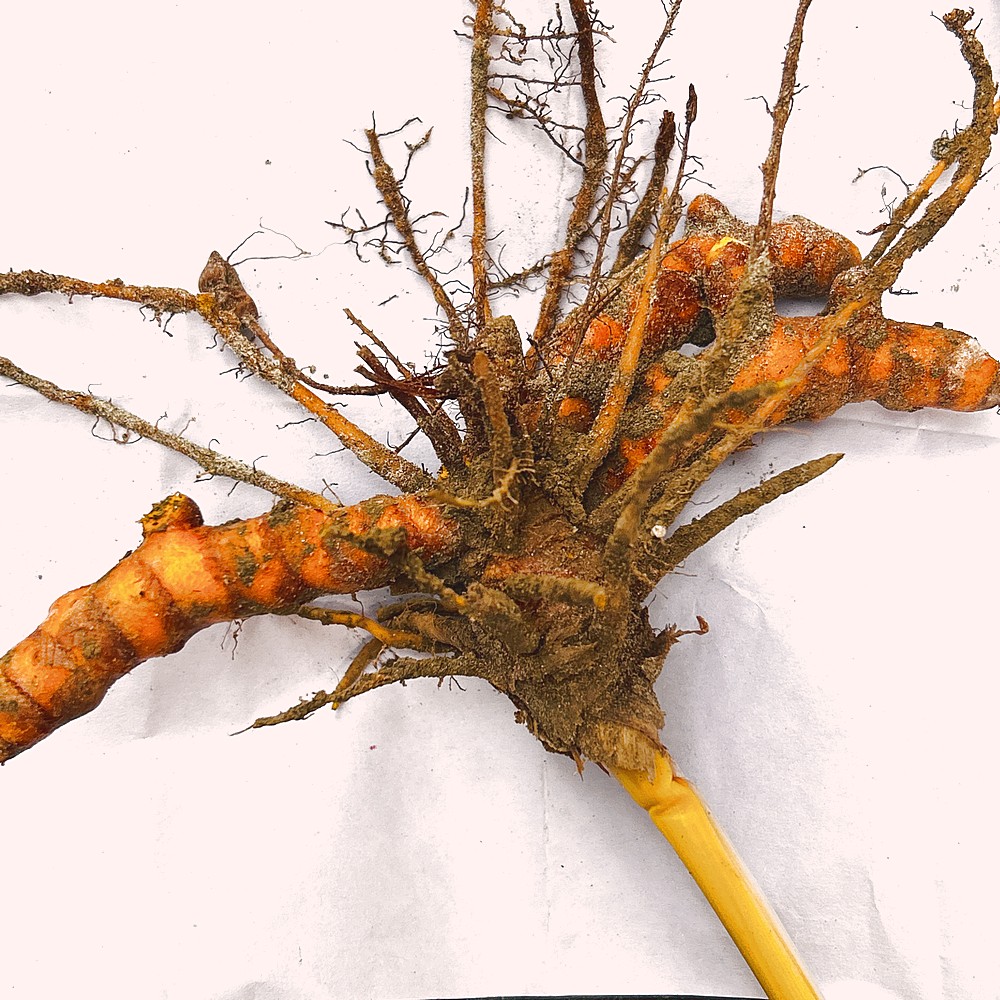
Label: Rhizome Healthy Root